Mark Esper

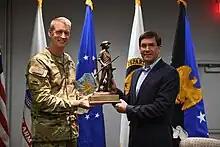
Army Gen. Daniel Hokanson, chief, National Guard Bureau, presents the Minuteman Award to former Secretary of Defense Mark Esper in recognition of his lifetime contributions to the National Guard. (U.S. Army National Guard photo by Sgt. 1st Class Jim Greenhill)

Trump announced the appointment of Esper as Acting Secretary of Defense on June 18, 2019, after Acting Secretary Patrick Shanahan decided to withdraw his nomination. Four days later, it was announced that Trump would nominate Esper to serve as Secretary of Defense in a permanent capacity. On July 15, 2019, the White House formally sent his nomination to the Senate. The Senate Committee on Armed Services scheduled a hearing on the nomination for the next day.